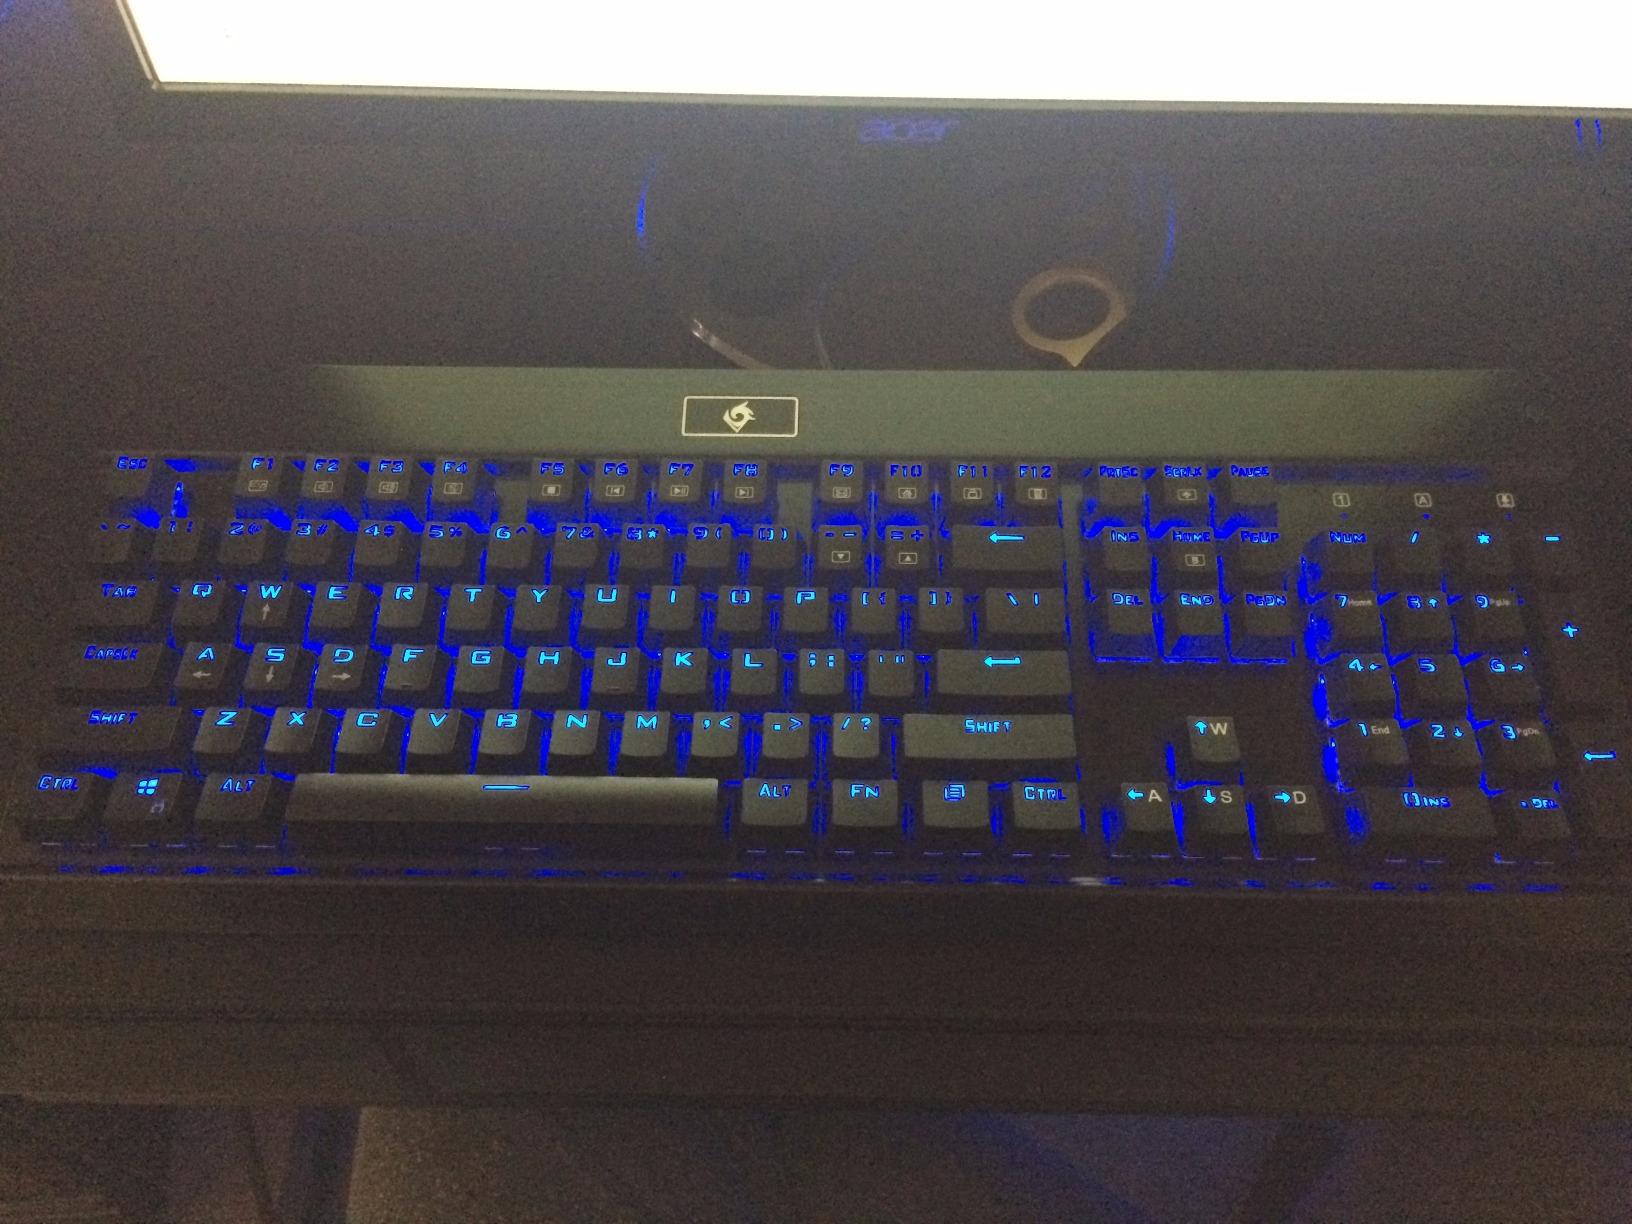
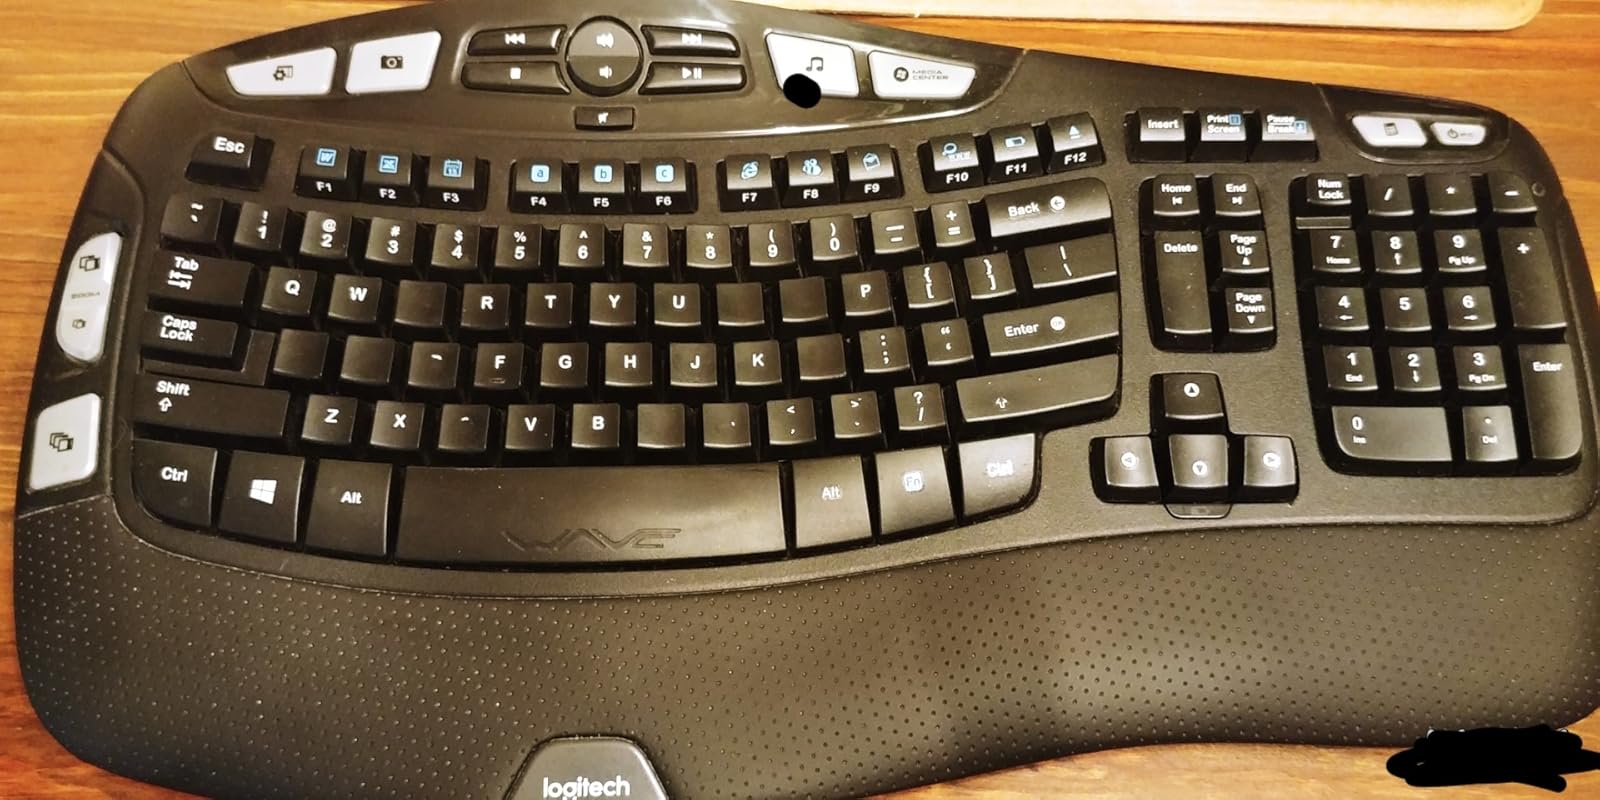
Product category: keyboard
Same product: no